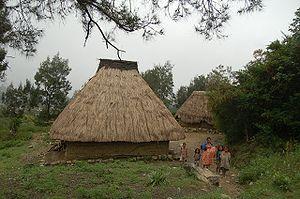
Timor est une île de l'archipel indonésien, dans l'est des petites îles de la Sonde. Elle est bordée au sud par la mer de Timor ; et au nord, séparée de la mer de Banda par les autres îles orientales des îles de la Sonde. En malais, timur signifie « orient », mais ce n'est pas nécessairement l'étymologie du nom de l'île.